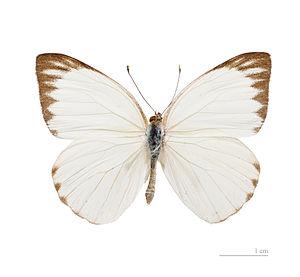
Le Piéride du tapier est une espèce de lépidoptères américains de la famille des Pieridae et de la sous-famille des Coliadinae. Elle est l'unique espèce du genre monotypique Ascia.